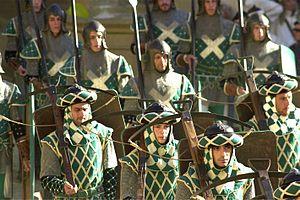
La Giostra del Saracino, est une reconstitution historique médiévale majeure en Toscane. Elle se déroule à Arezzo l’avant-dernier samedi de juin et le premier dimanche de septembre.